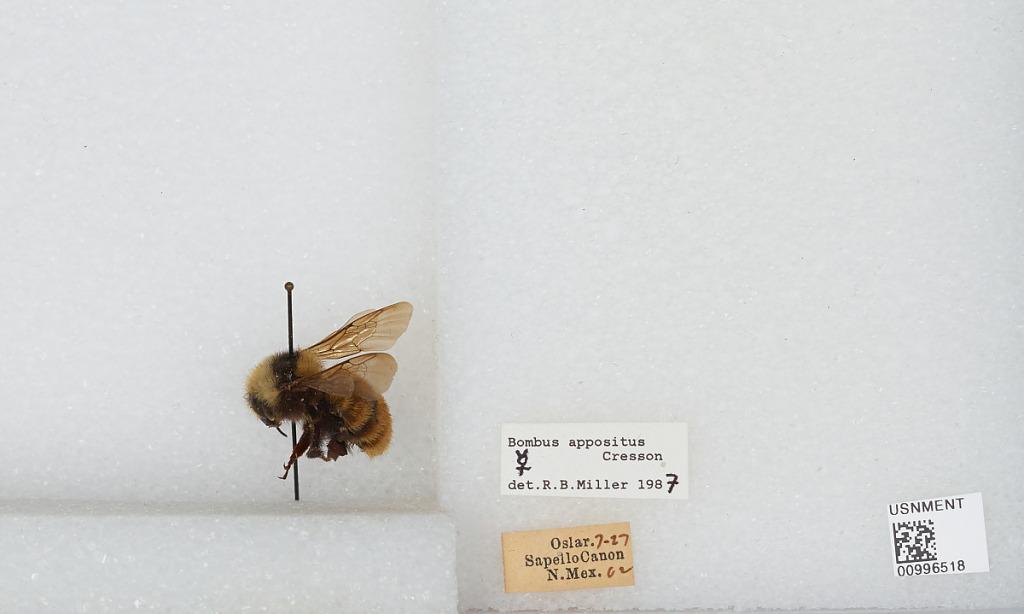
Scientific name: Bombus (Subterraneobombus) appositus Cresson
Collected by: Oslar
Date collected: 1902-7-27
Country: United States
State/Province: New Mexico
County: San Miguel
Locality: Sapello Canyon
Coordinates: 35.77, -105.252